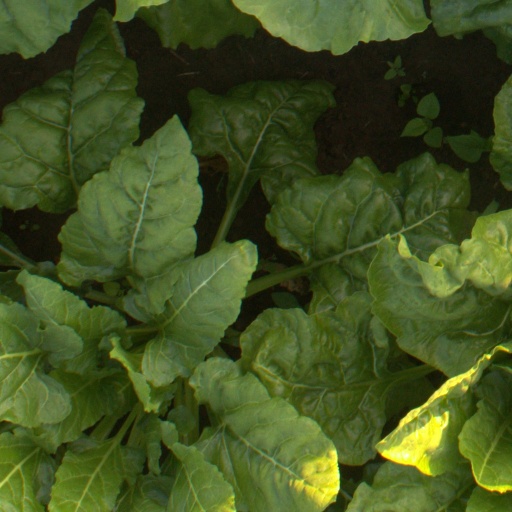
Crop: sugar beet